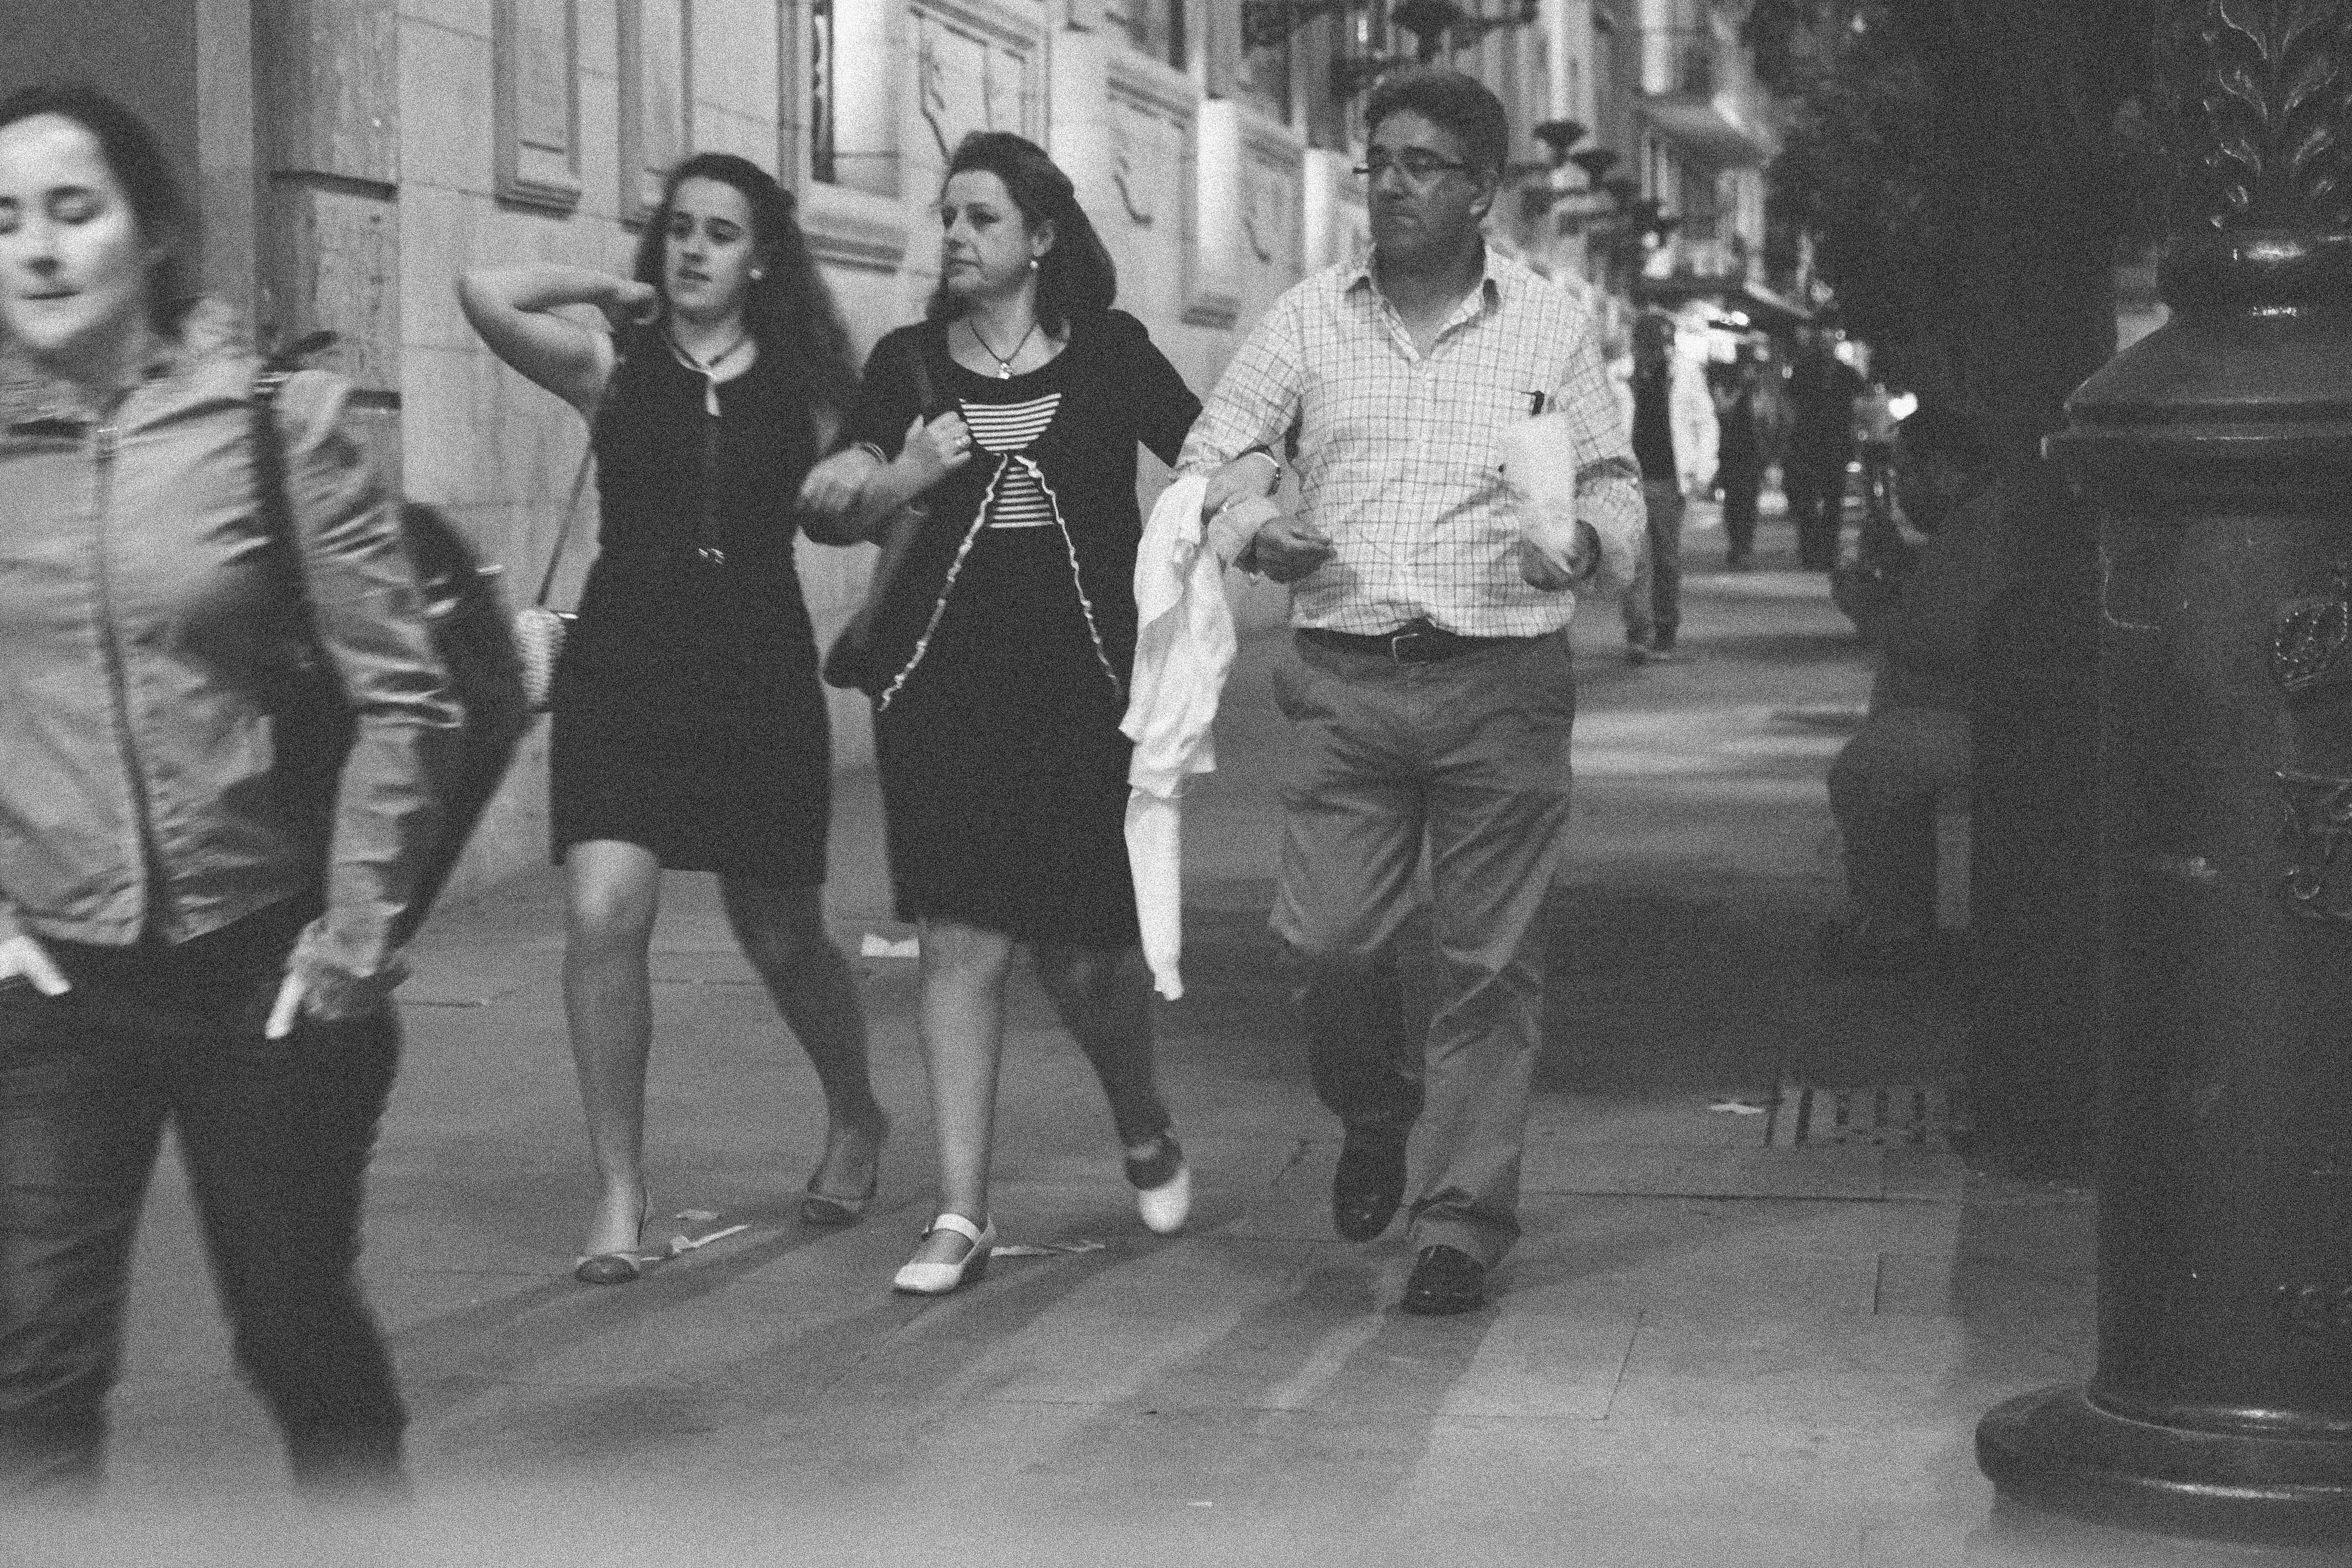
person, black and white, people, street, urban, monochrome, photograph, snapshot, sevilla, andalusia, image, monochrome photography